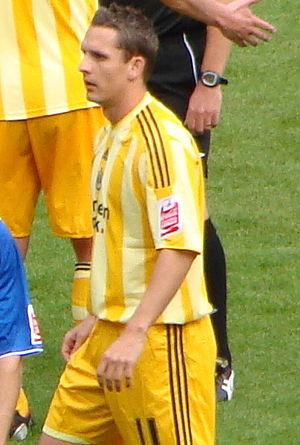
Peter Rosenkrands Løvenkrands, parfois écrit Peter Lövenkrands ou Peter Lovenkrands, né le 29 janvier 1980 à Hørsholm, est un footballeur danois.